Aakatayi

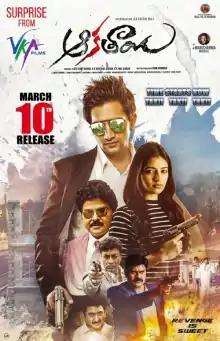
Theatrical release poster

Aakatayi is a 2017 Indian Telugu-language action film directed by Rom Bhimana. Produced by K R Vijay Karan, K R Kaushal Karan, K R Anil Karan under the VKA Films, it features debutantes Aashish Raj and Rukshar Mir in the lead roles. Bollywood actress Ameesha Patel featured in an item title song. Mani Sharma composed the film's score and soundtrack. Pradeep Rawat, Suman, Ramki, Brahmanandam, Posani Krishna Murali played supporting roles.